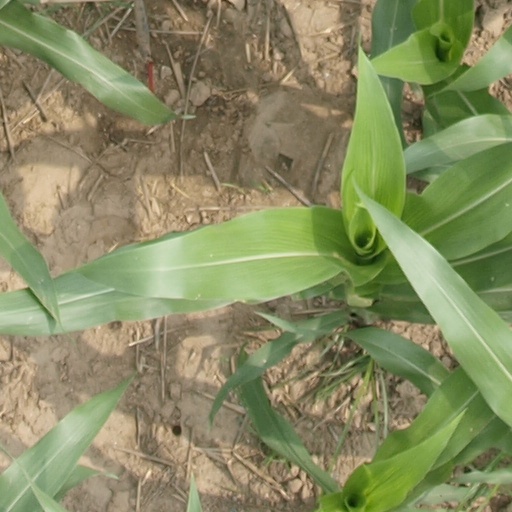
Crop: maize; corn